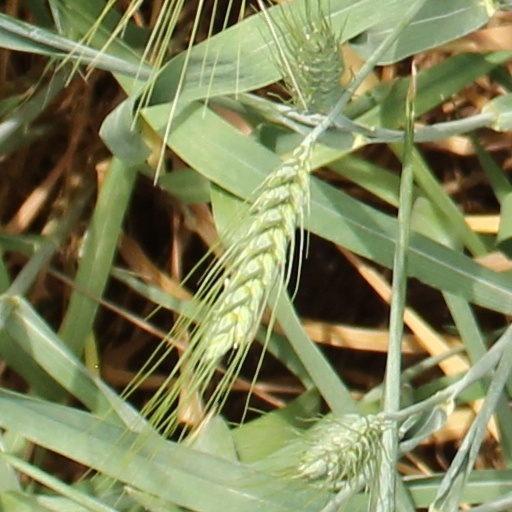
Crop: wheat